Question: Please indicate a possible affordance area of baseball bat that can be used for hitting
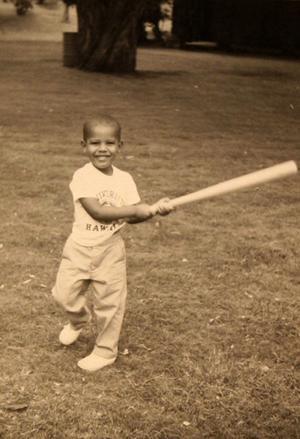
Answer: [223.421, 158.182, 299.575, 192.797]